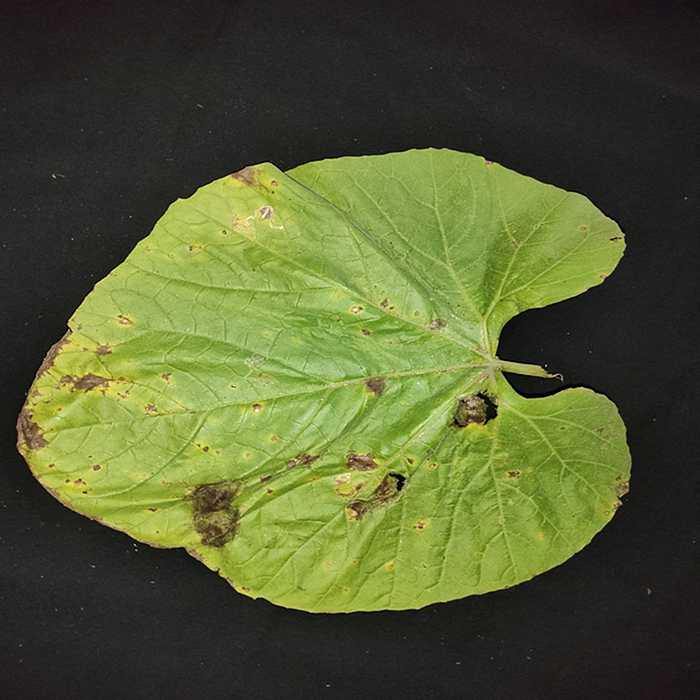
Plant: Bottle gourd
Label: Downey mildew